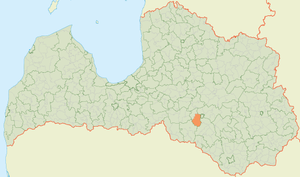
Salas pagasts (Salas novads)
Salas pagasts' placering i Letland
Salas pagasts (Salas novads) er en territorial enhed i Salas novads i Letland. Pagasten etableredes i 1945, havde 3.271 indbyggere i 2010 og omfatter et areal på 196,40 kvadratkilometer. Hovedbyen i pagasten er Sala.